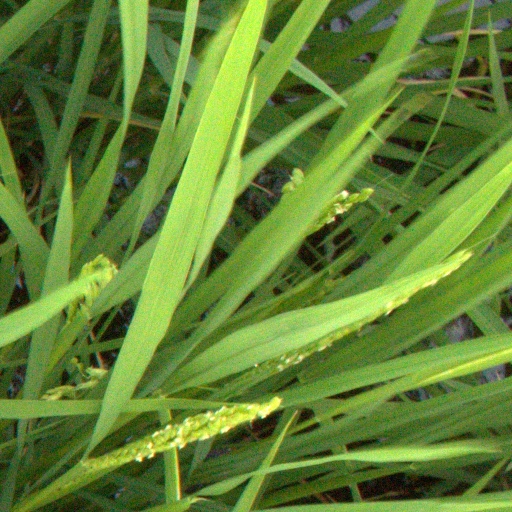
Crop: rice